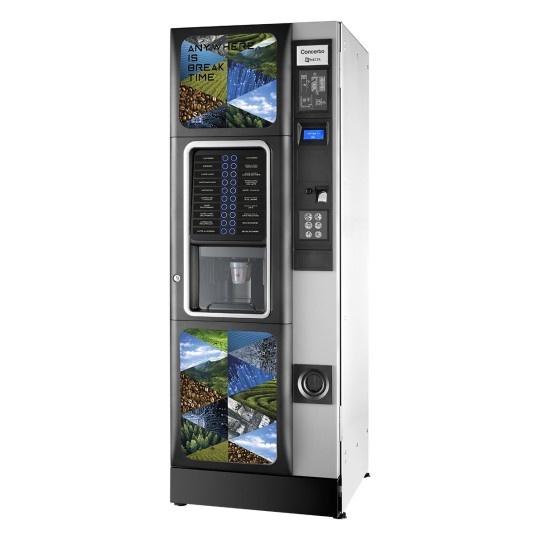
Distributeur NECTA CONCERTO ONE
Brand: France Expresso
Une combinaison de design et de performance Avec ses dimensions optimisant l'espace dans les lieux de petite et moyenne taille, le Concerto offre une solution idéale pour les boissons en pose libre. Une réduction de la taille ne signifie pas non plus un choix limité : l'élégant Concerto offre une large sélection d'options chaudes et froides de qualité pour répondre à tous les goûts. Ces unités sont notamment dotées de la technologie Z4000 pour l'espresso et le double espresso, ainsi que d'une solide fabrication italienne, ce qui garantit au Concerto un rôle de produit de référence dans le secteur de la distribution automatique pour les années à venir.
Category: Business & Industrial > Food Service > Vending Machines > Drink Vending Machines